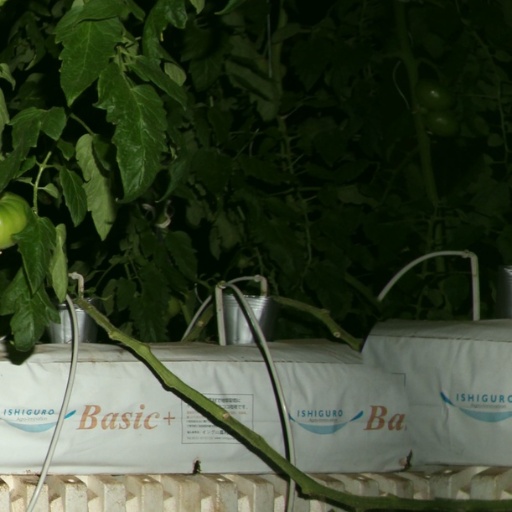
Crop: tomato